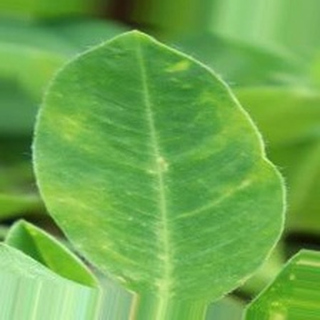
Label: groundnut_nutrition_deficiency